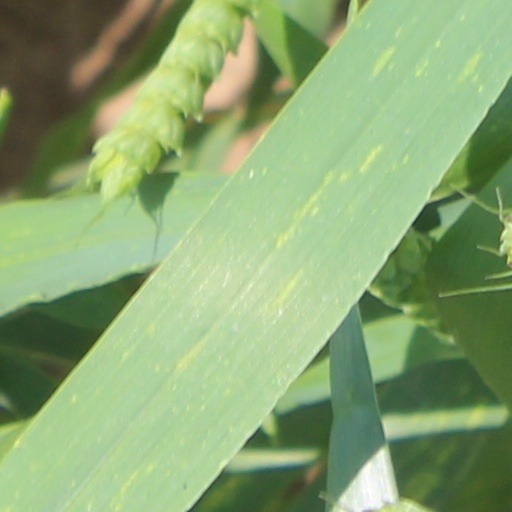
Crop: wheat